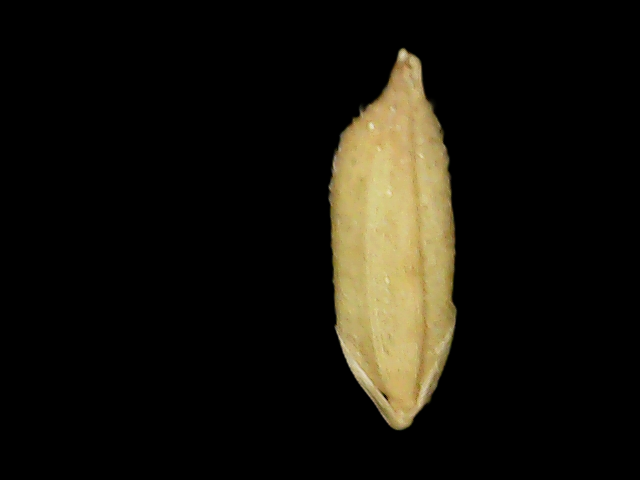
Rice variety: Binadhan12